Helastia clandestina

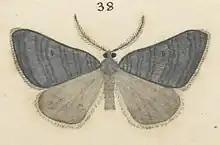
Illustration by George Hudson.

The glossy blueish grey colouration of the adults of this species helps camouflage them against rocks.